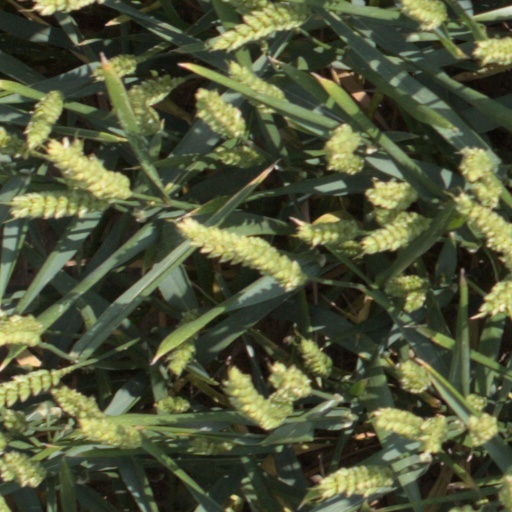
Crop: wheat